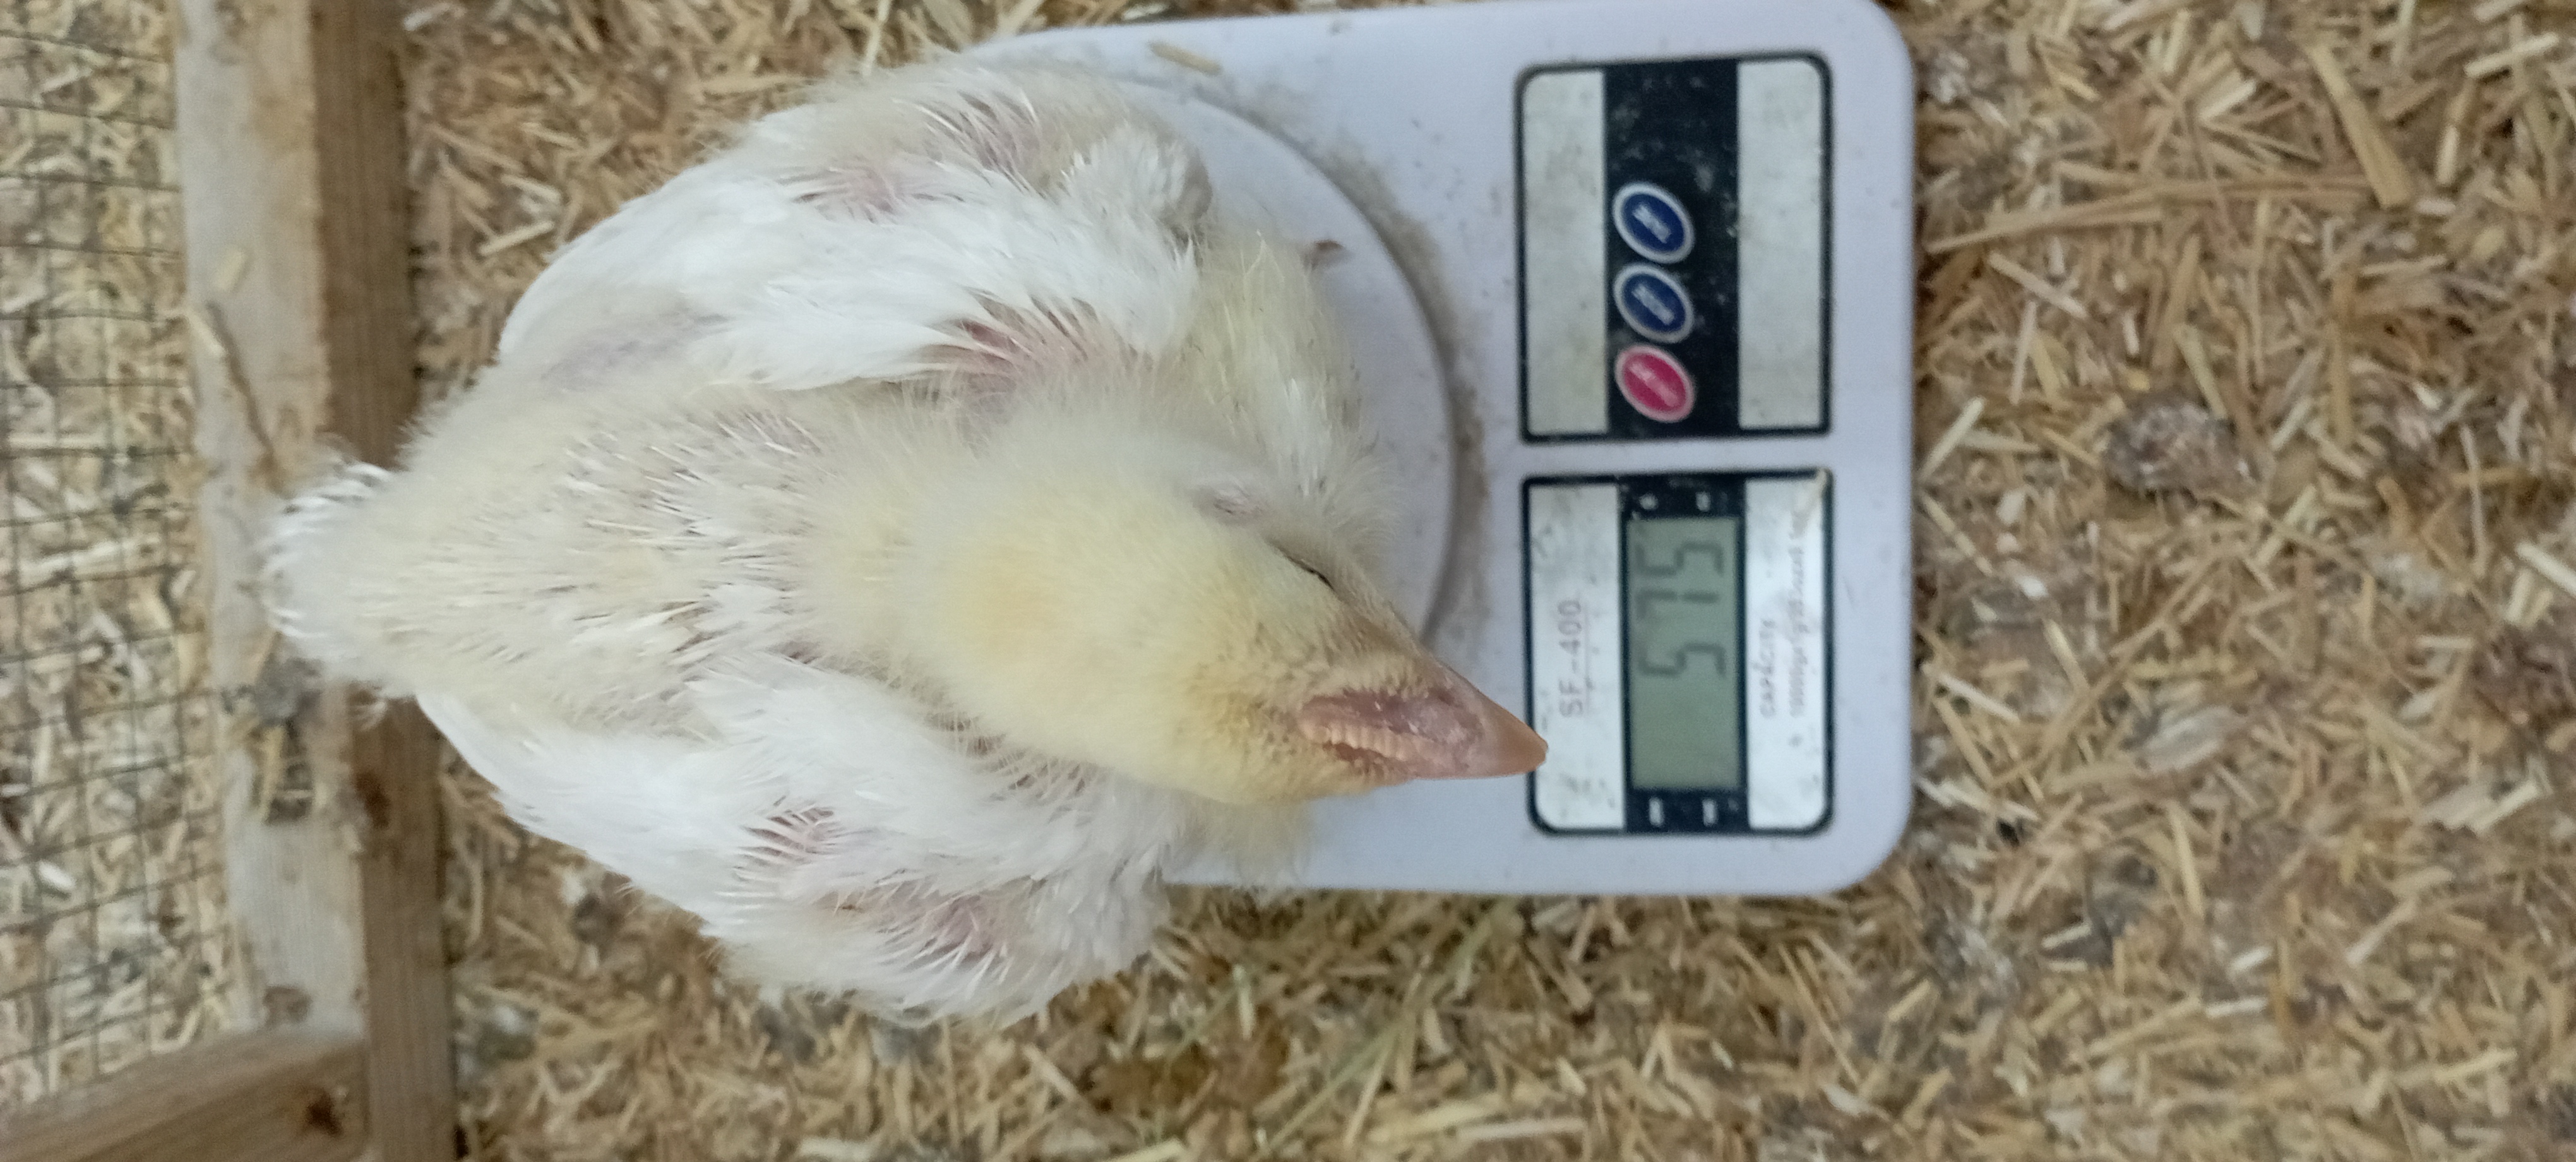
Weight: 576 g